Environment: real
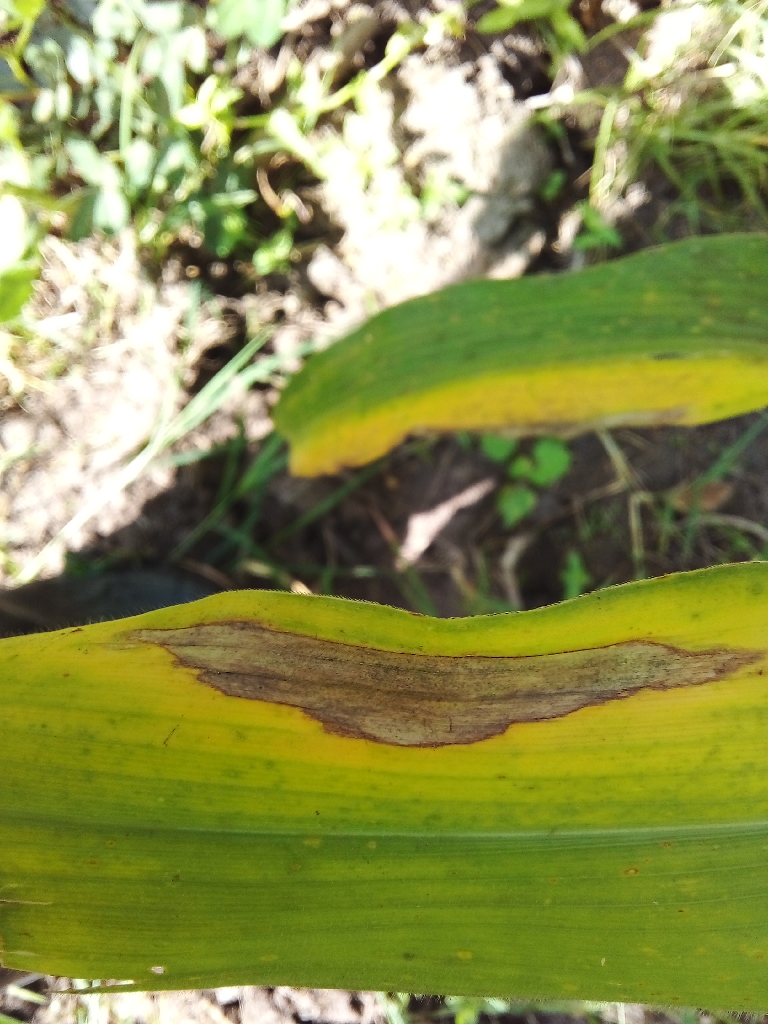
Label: northern_corn_leaf_blight